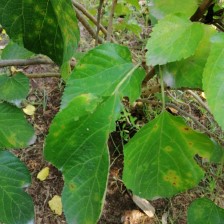
Variety: WhiteKing